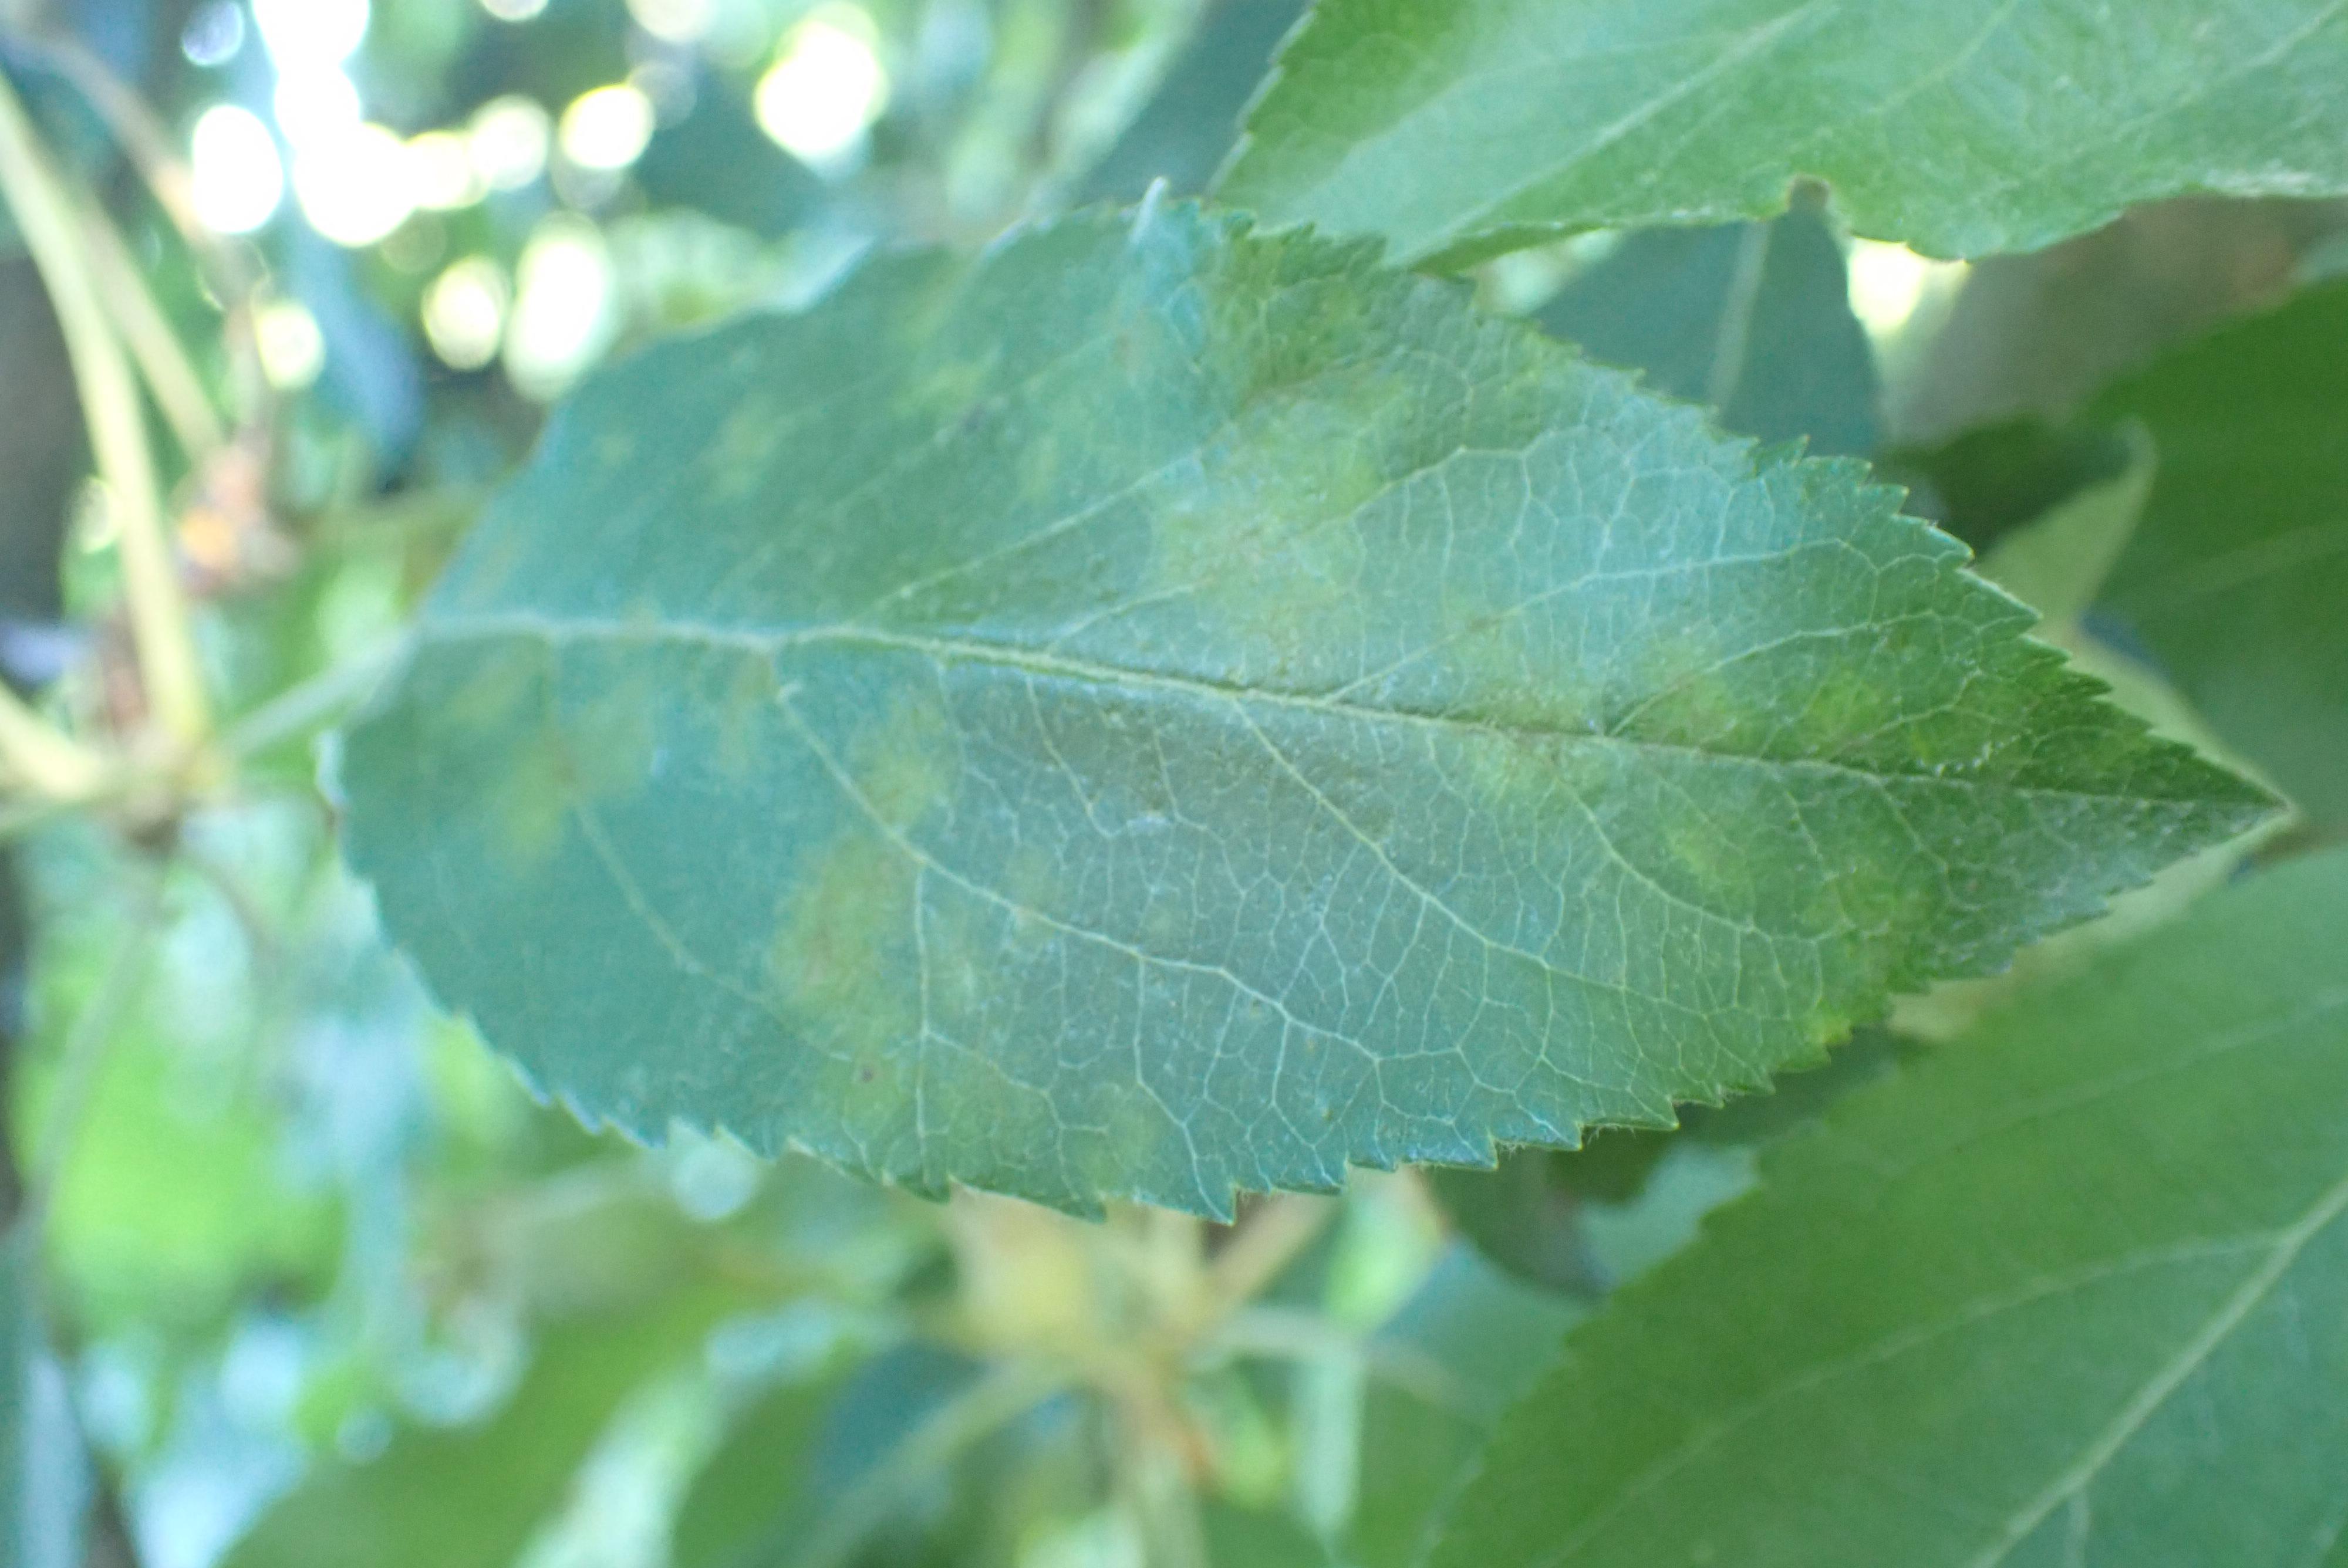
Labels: scab